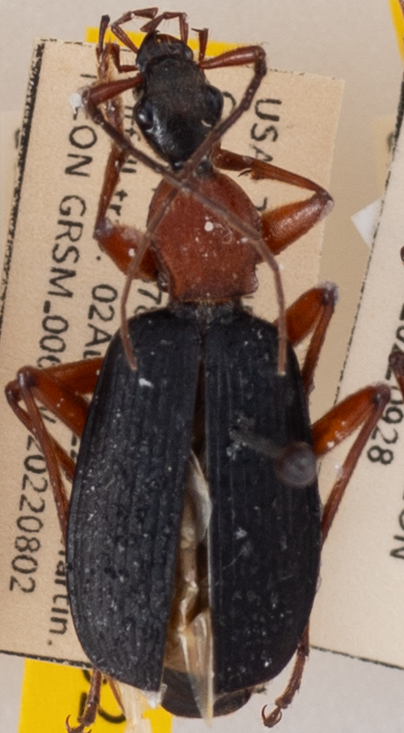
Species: Galerita bicolor
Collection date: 2022-08-02
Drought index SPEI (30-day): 1.69
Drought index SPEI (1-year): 1.16
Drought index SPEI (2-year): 1.642